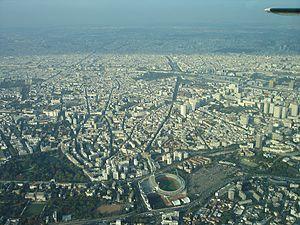
Vue de la rive gauche de la Seine à Paris avec en bas à gauche la Cité Universitaire et le Parc Montsouris, plus à droite le Stade Charléty derrière lequel apparaîssent les tours du quartier chinois.